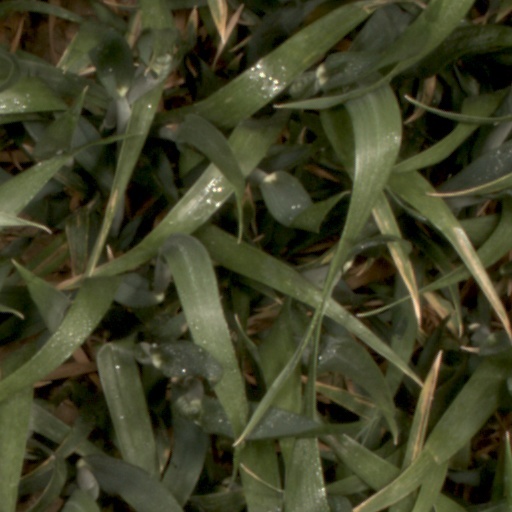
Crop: wheat